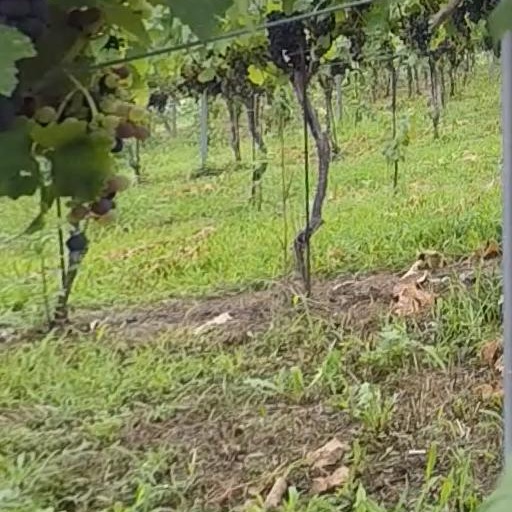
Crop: grape